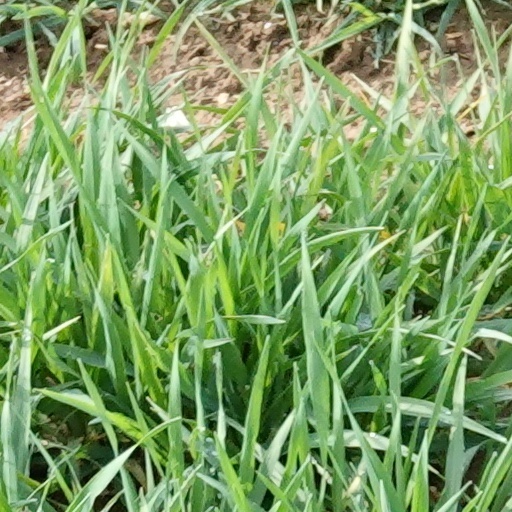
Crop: wheat